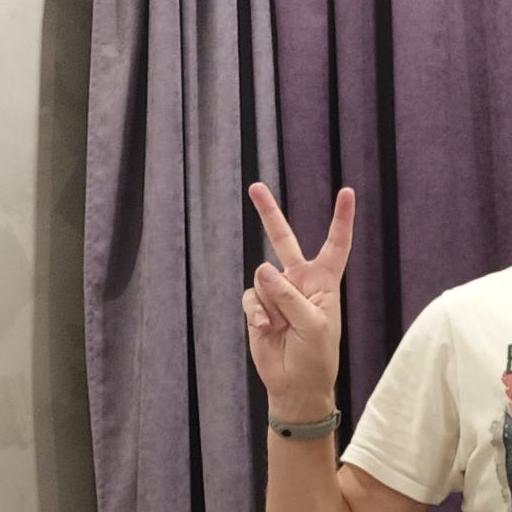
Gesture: peace